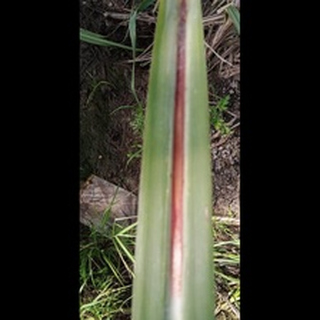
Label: sugarcane_red_rot